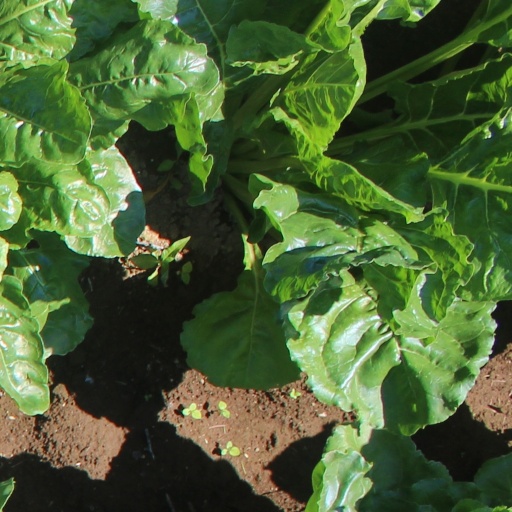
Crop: sugar beet